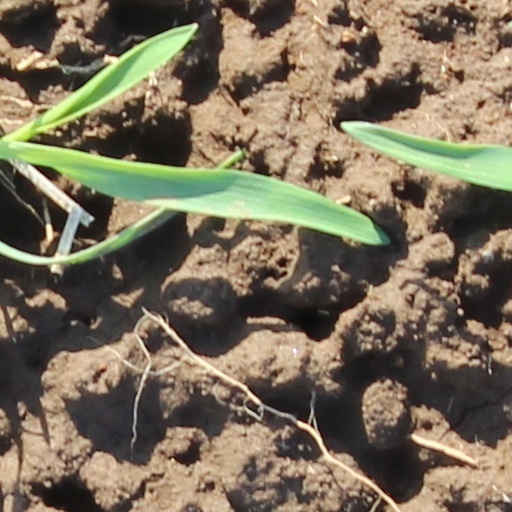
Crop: wheat